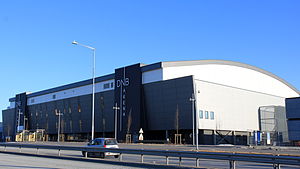
Møbelringen Cup 2016
Møbelringen Cup 2016 var den 16. udgave af Møbelringen Cup og blev afholdt fra 24. - 27. november 2016 i DNB Arena i Stavanger i Norge. Turneringen havde deltagelse af Frankrig, Rusland, Danmark og værtsnationen Norge. Det var en opvarmningsturnering for fire landshold inden EM i håndbold 2016 i Sverige. Turneringen blev vundet af Norge, der vandt turneringen for tiende gang.